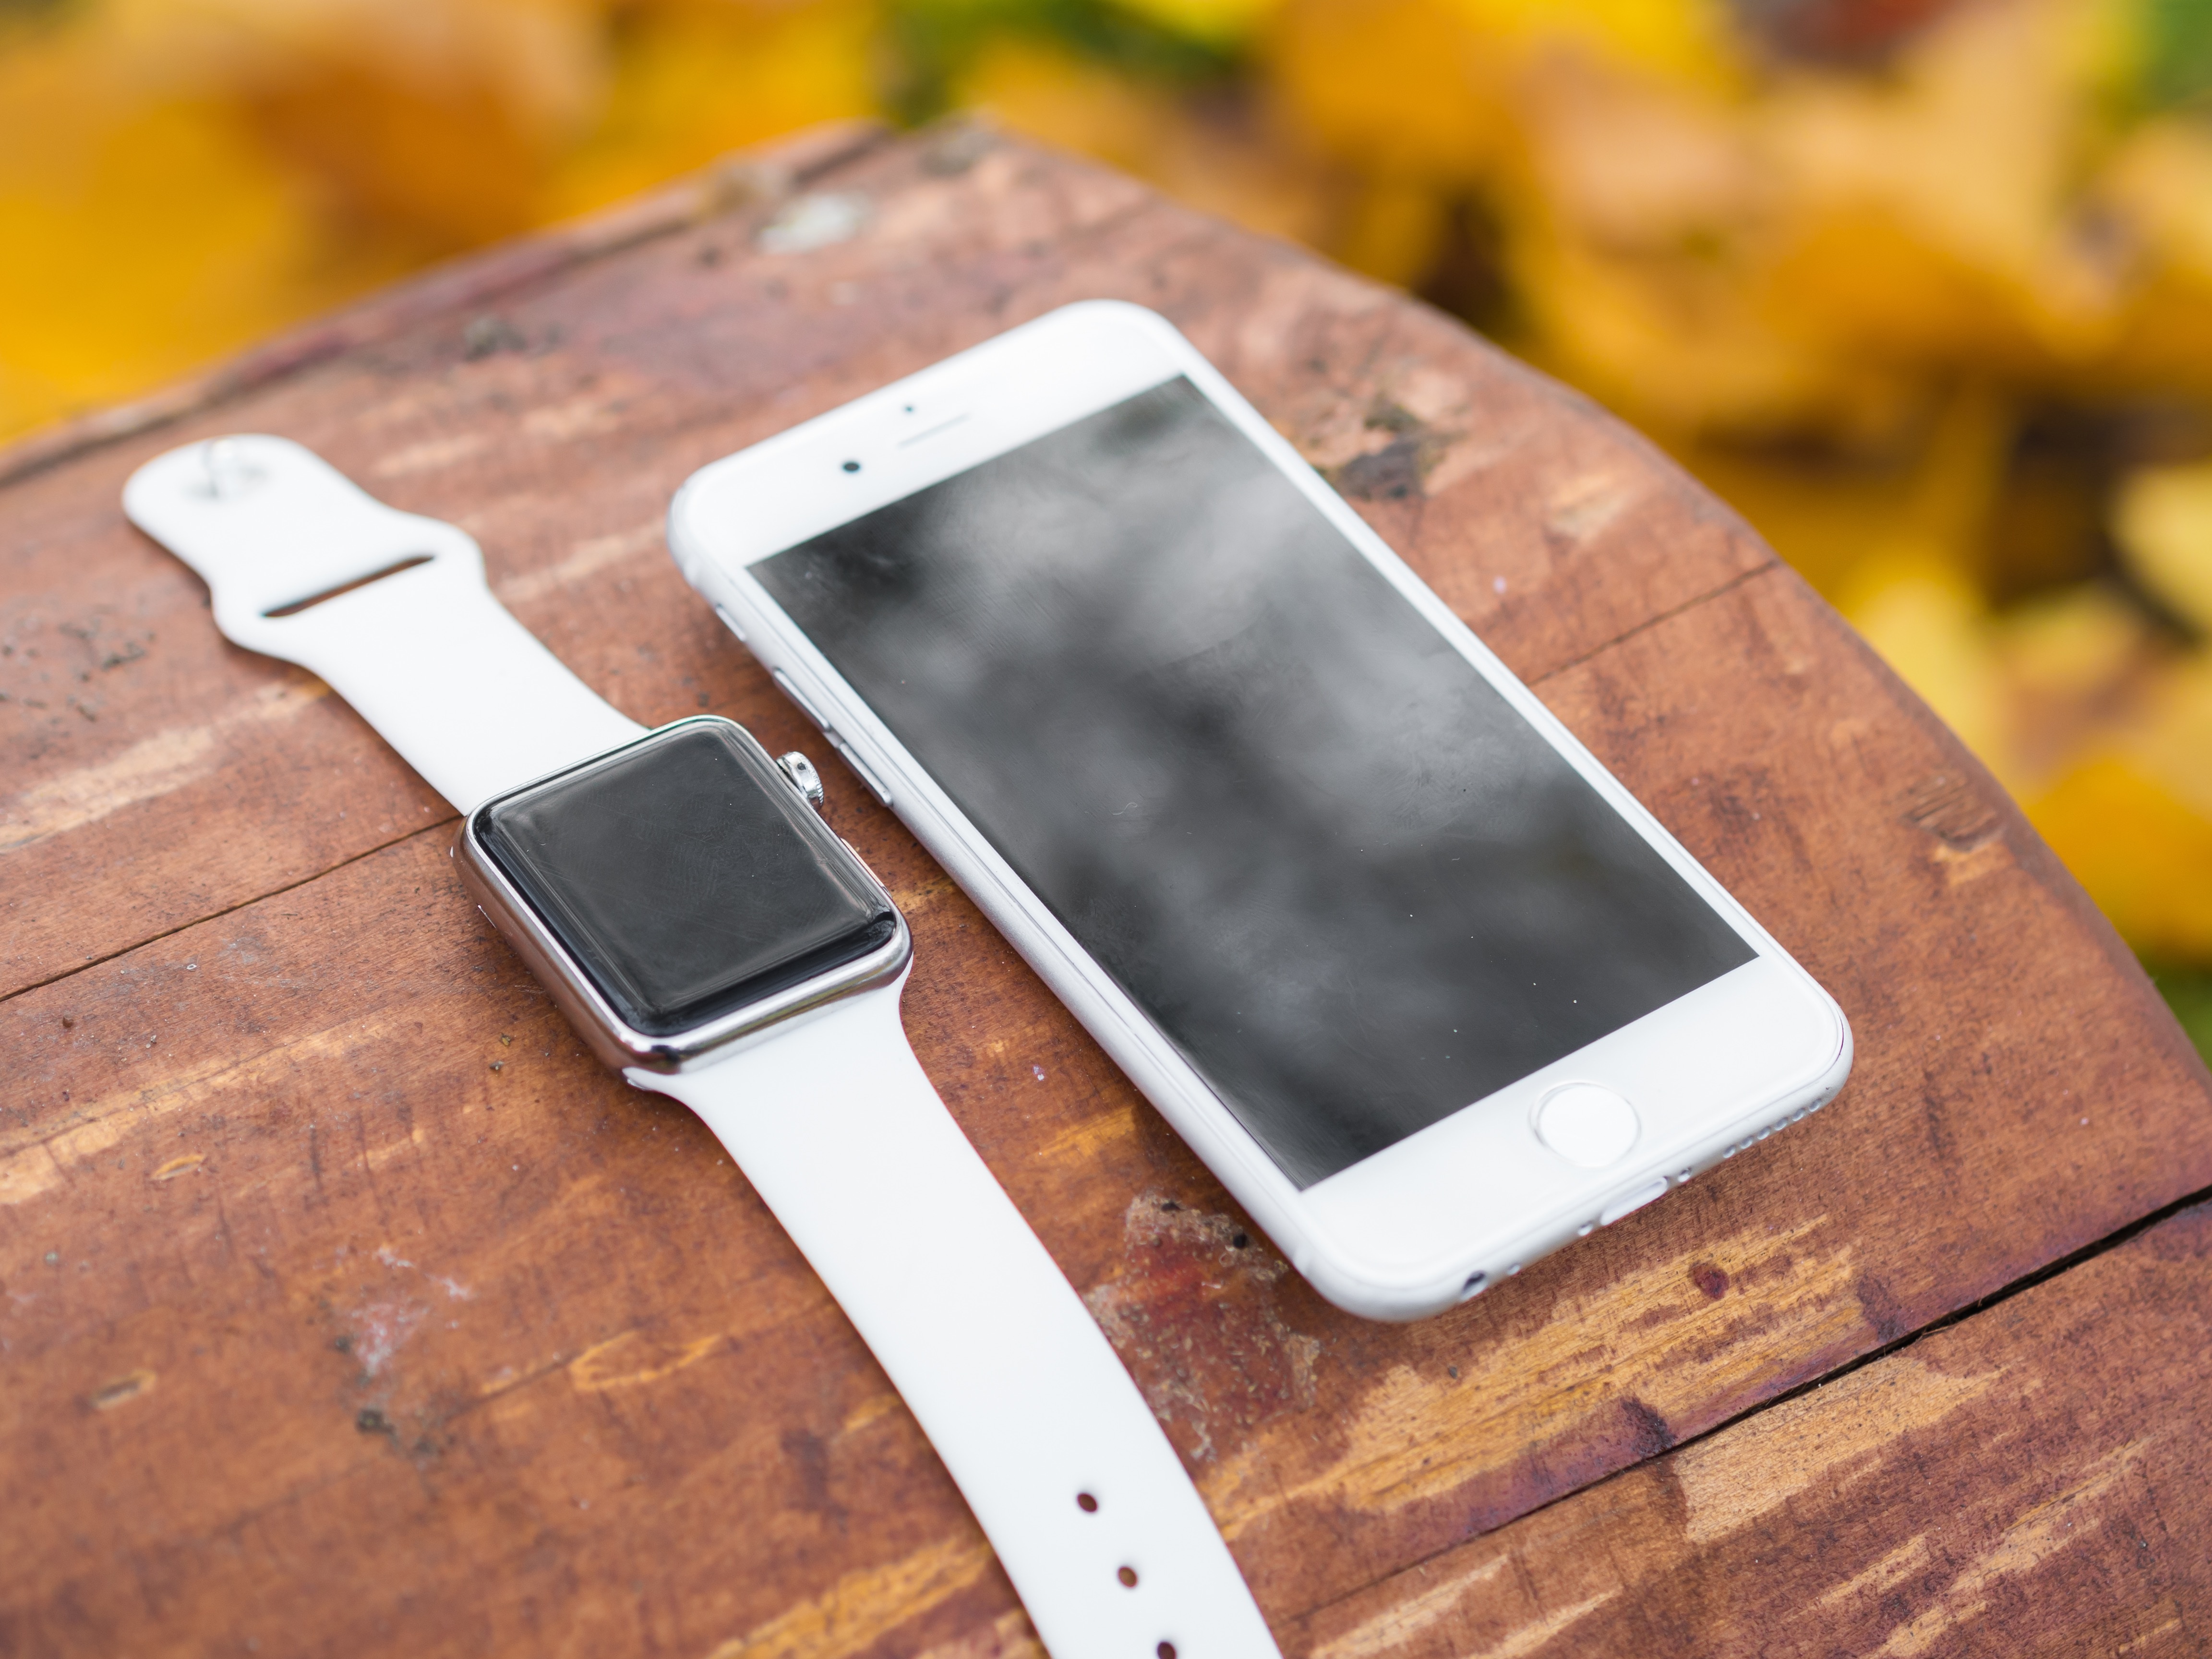
iphone, smartphone, watch, hand, screen, apple, technology, white, time, phone, telephone, gadget, black, lifestyle, mobile phone, device, brand, blank, design, display, digital, up, 6s, information, plus, smart, app, portable, mock up, editorial, application, smartwatch, iwatch, portable communications device, communication device